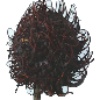
Label: rambutan